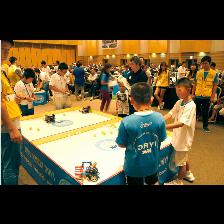
Label: Human